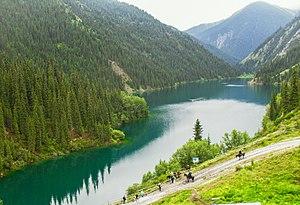
Lac Kolsay Русский: Кольсайские озёра
Les lacs Kolsay' sont un système de trois lacs dans le Nord des Monts Tian, dans le défilé de Kolsay, au niveau à la jonction des crêtes de Kungey Alatau et de Trans-Ili Alataou. Les lacs sont situés sur le territoire du Kazakhstan, à 10 km au Nord de la frontière avec le Kirghizistan, à 330 km au Sud-Est d'Almaty à une altitude respective de 1000, 2500 et 2 700 m au-dessus du niveau de la mer.